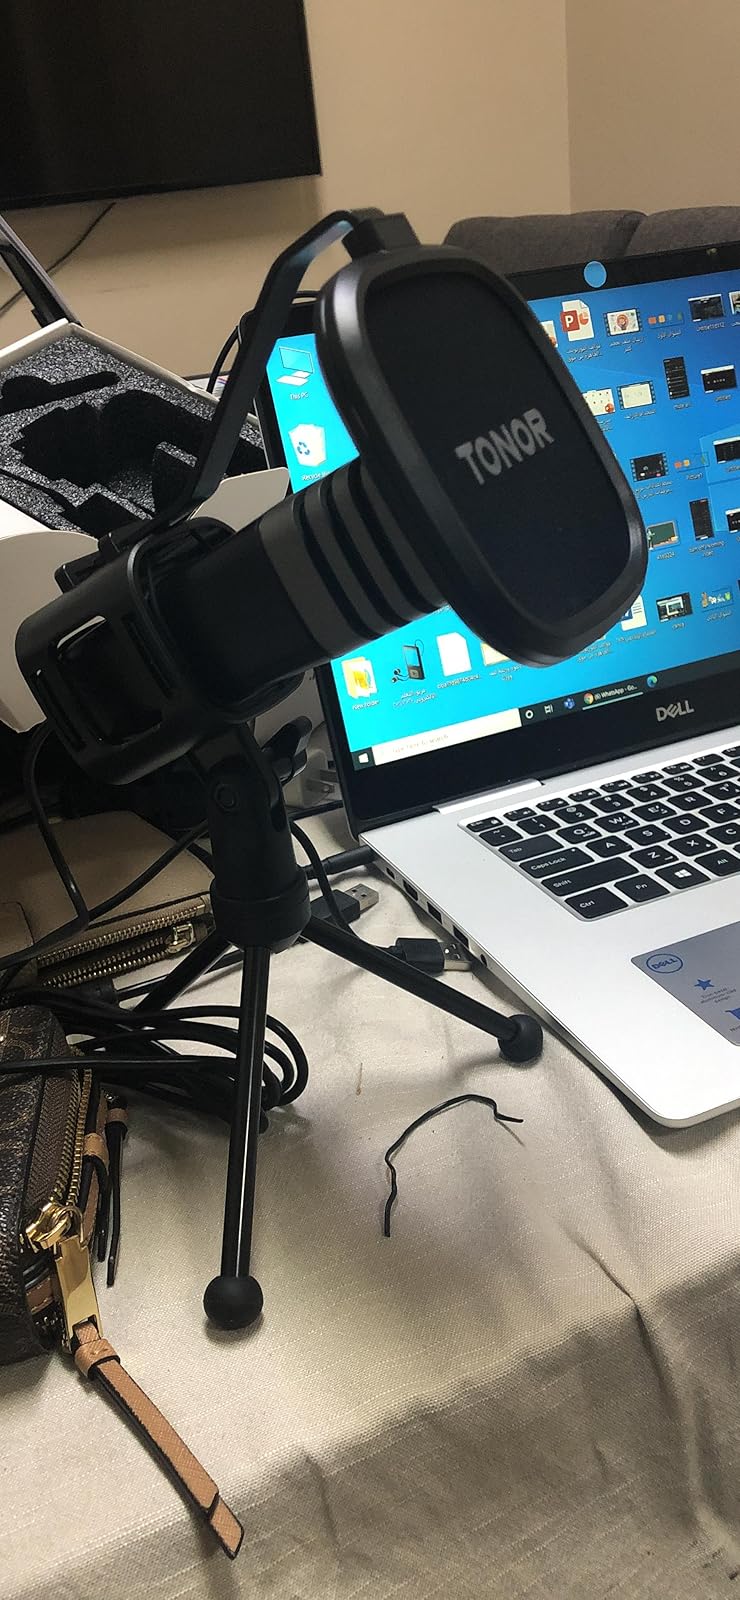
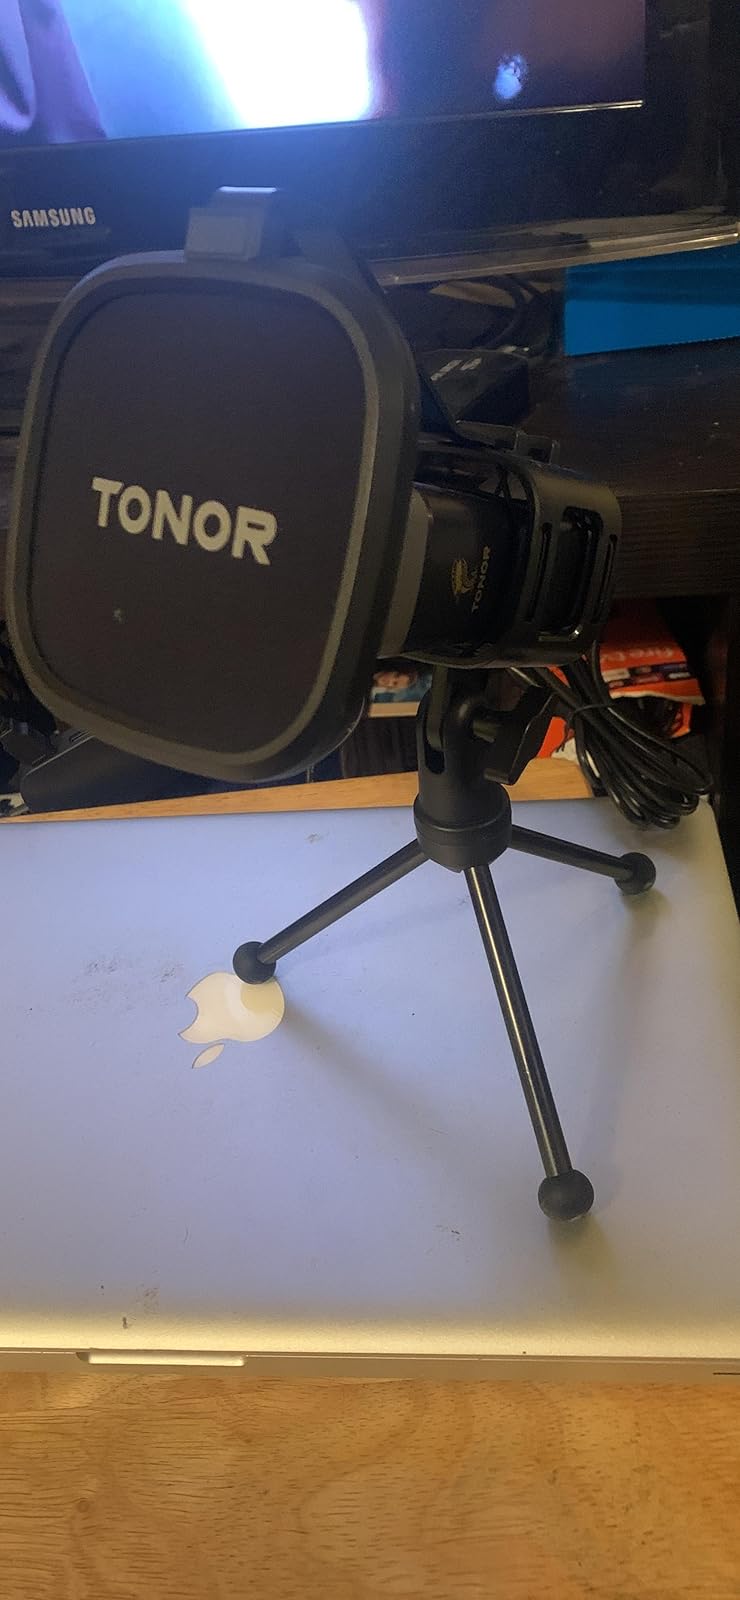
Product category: microphone
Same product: yes